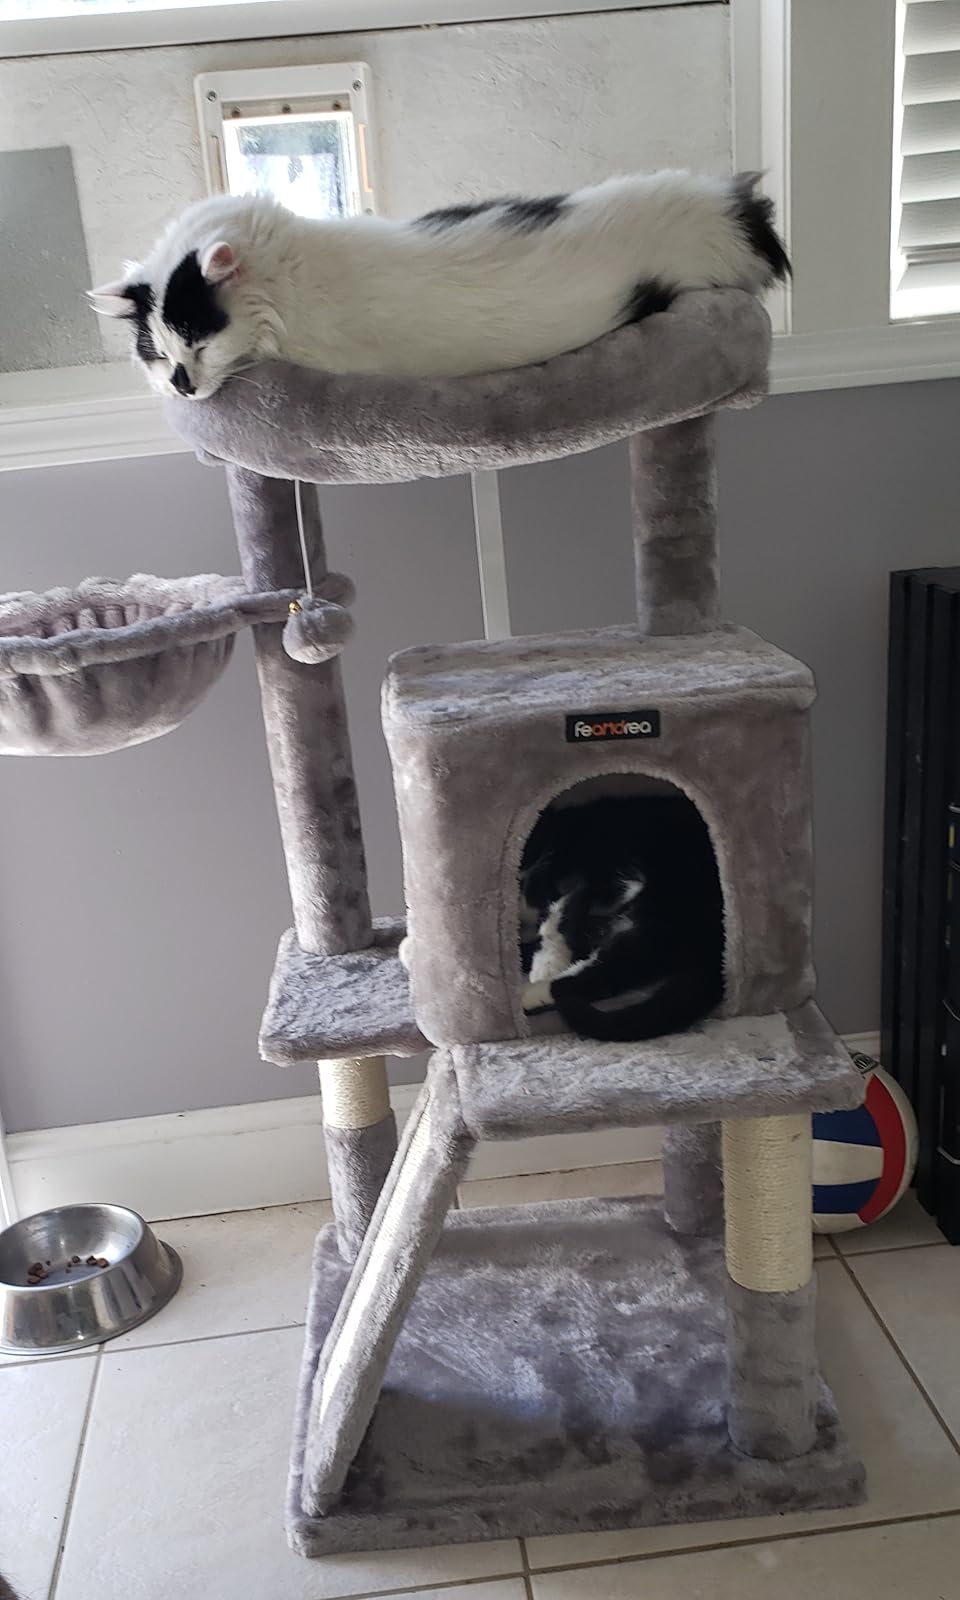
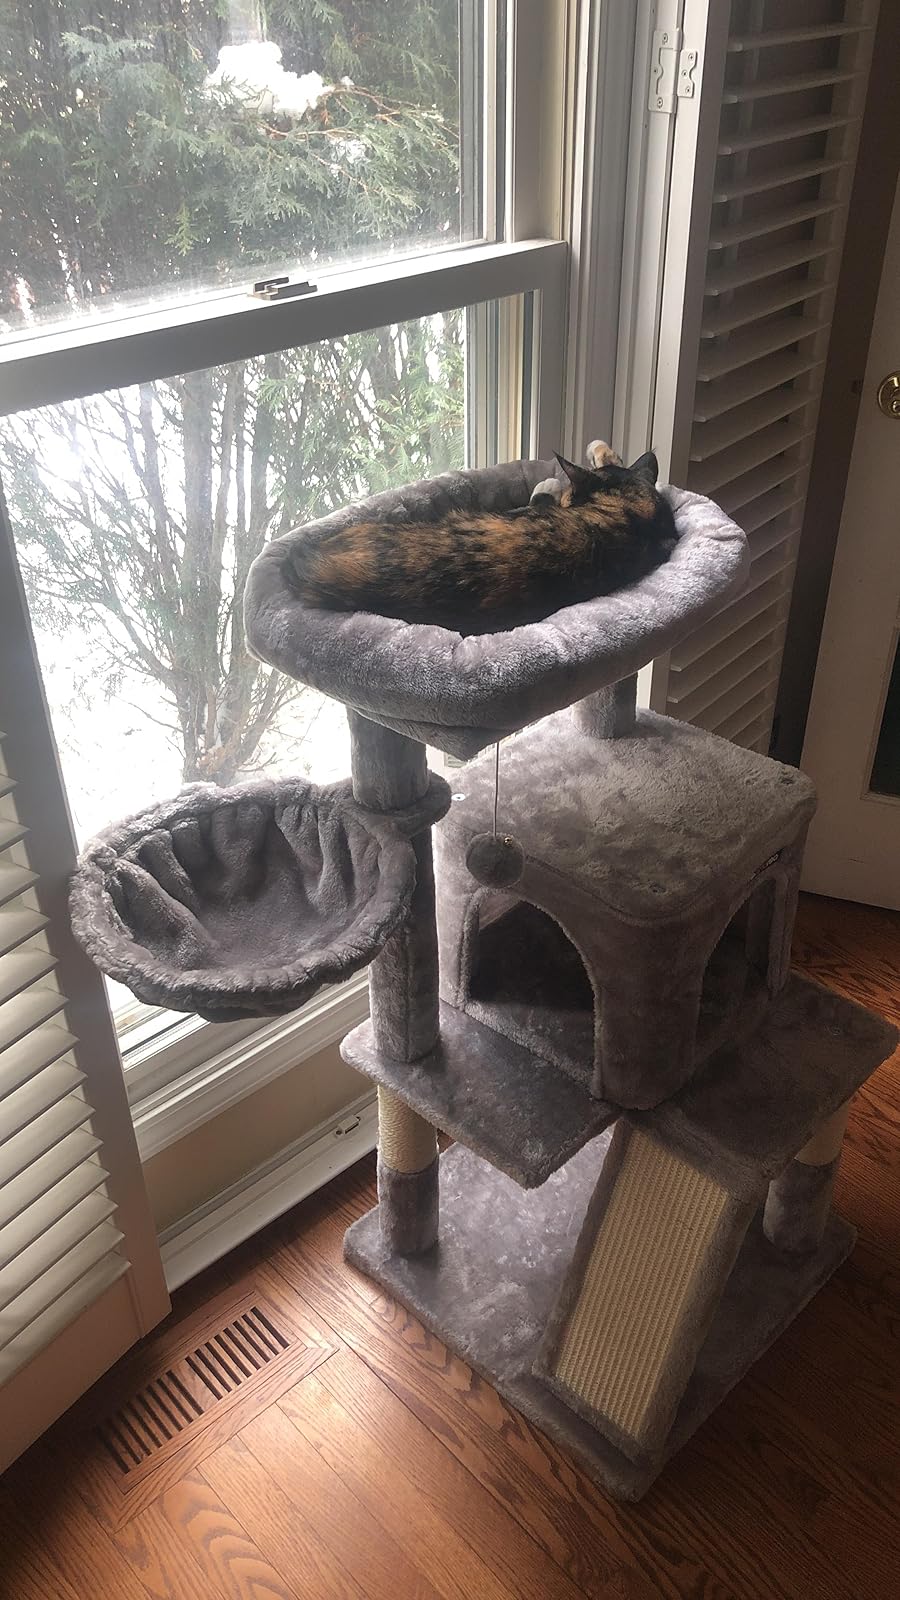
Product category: items_cat tree
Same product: yes